Liscartan

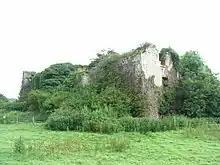
Liscartan Castle, described as "a pair of conjoined towerhouses of the 15th century" (15 July 2007)

Liscartan, or Liscarton, is a townland and civil parish in County Meath, Ireland. It is about northwest of Navan, on the river Blackwater, and on the former mail road from Dublin to Enniskillen (now the R147 road).